Popov (crater)

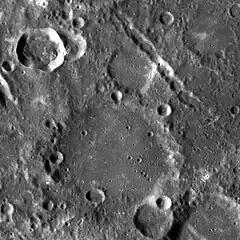
LRO image

Popov is a crater on the far side of the Moon, just beyond the eastern limb. It measures approximately in diameter and is located along the very edge of the area of surface that is sometimes brought into view of the Earth during periods of favorable libration and illumination. However even at such times it is not prominent and can only be viewed edge-on.